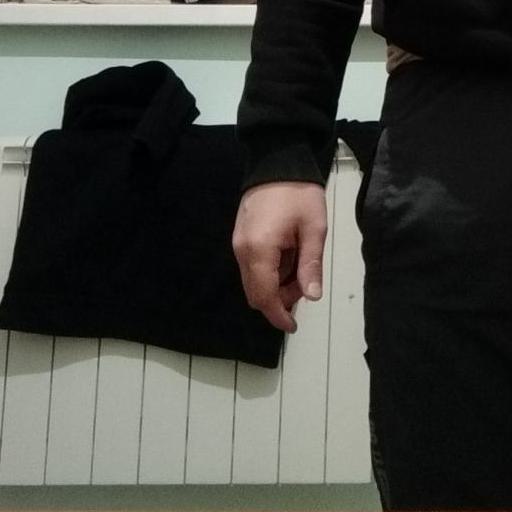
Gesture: no_gesture